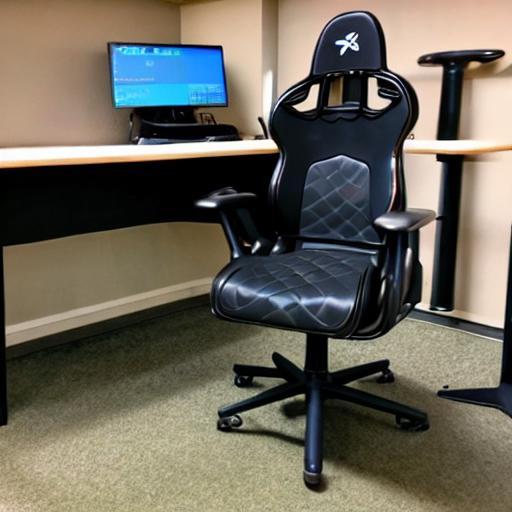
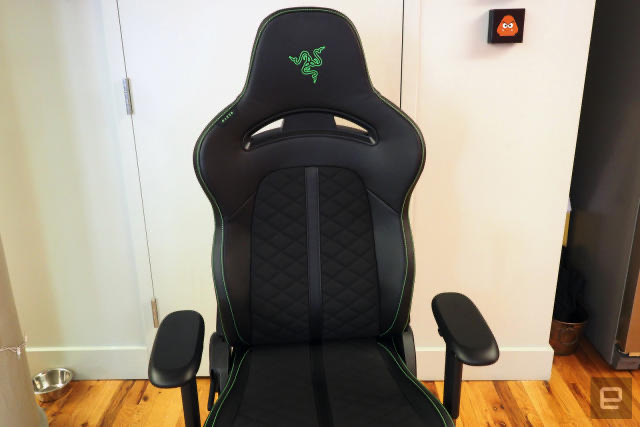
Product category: items_chair
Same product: no